Daniela Payssé

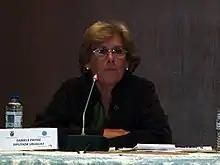

Daniela Payssé (17 October 1946 – 21 December 2018) was a Uruguayan senator for the Broad Front party.